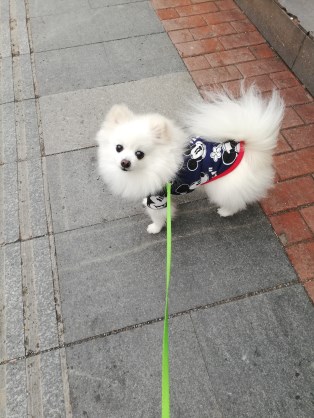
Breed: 1936-n000005-Pomeranian